Mohan Koiralaka Kavita

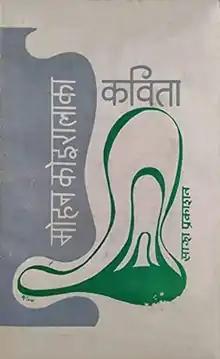
First edition

Mohan Koiralaka Kavita is an anthology of poems by Mohan Koirala. It was published in 1973 (2030 BS) by Sajha Publications. The poet is renowned for his long poems and introducing experimental and modernist style in Nepali literature. The book was edited by Dr. Ishwar Baral. Koirala won the Sajha Puraskar for this book.